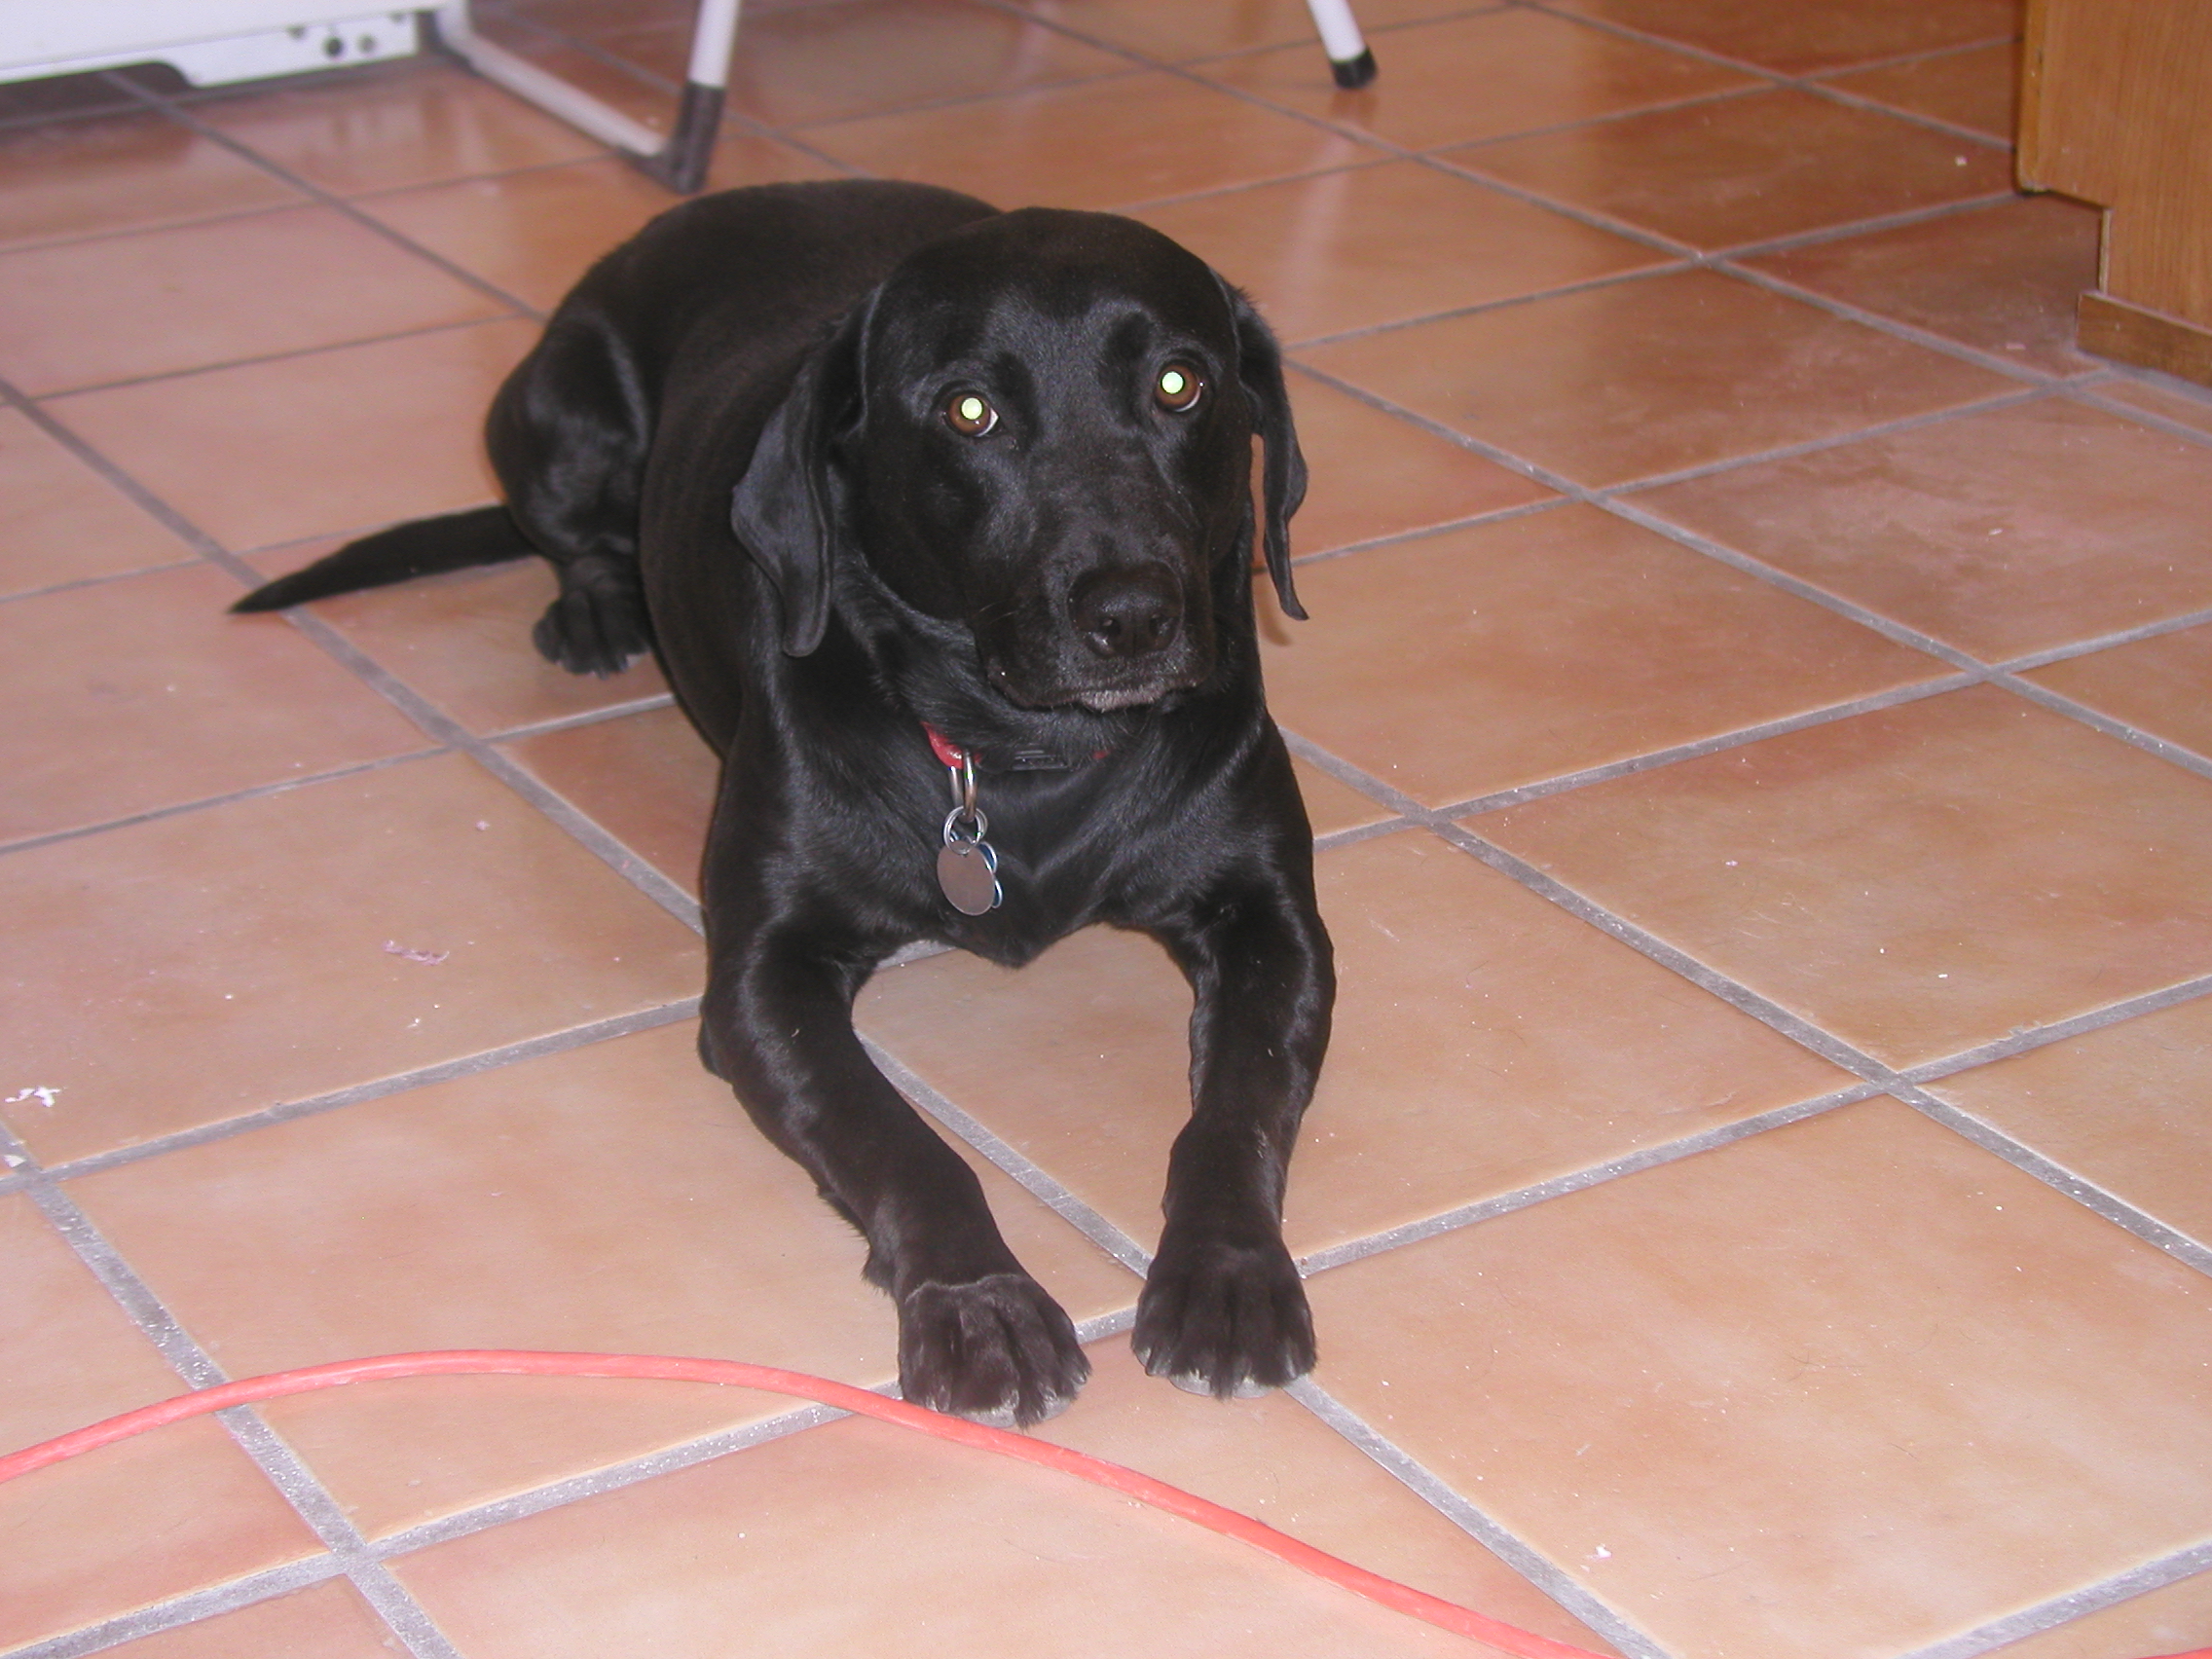
puppy, dog, mammal, vertebrate, labrador retriever, cadu, retriever, dog like mammal, carnivoran